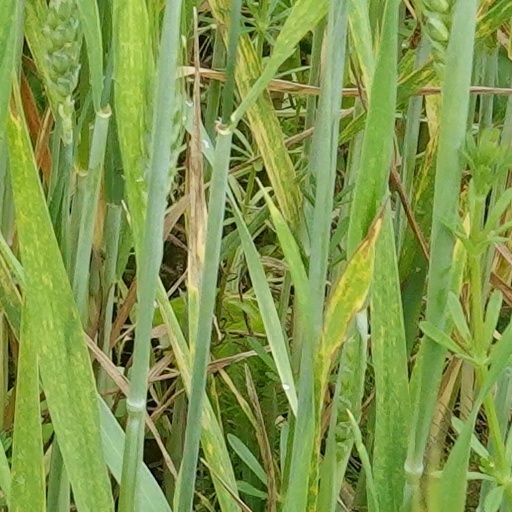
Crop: wheat